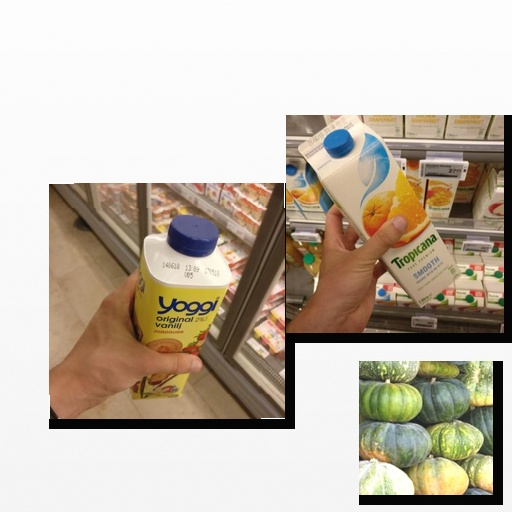
Food items: mixed_juice, strawberry_yogurt, pumpkin